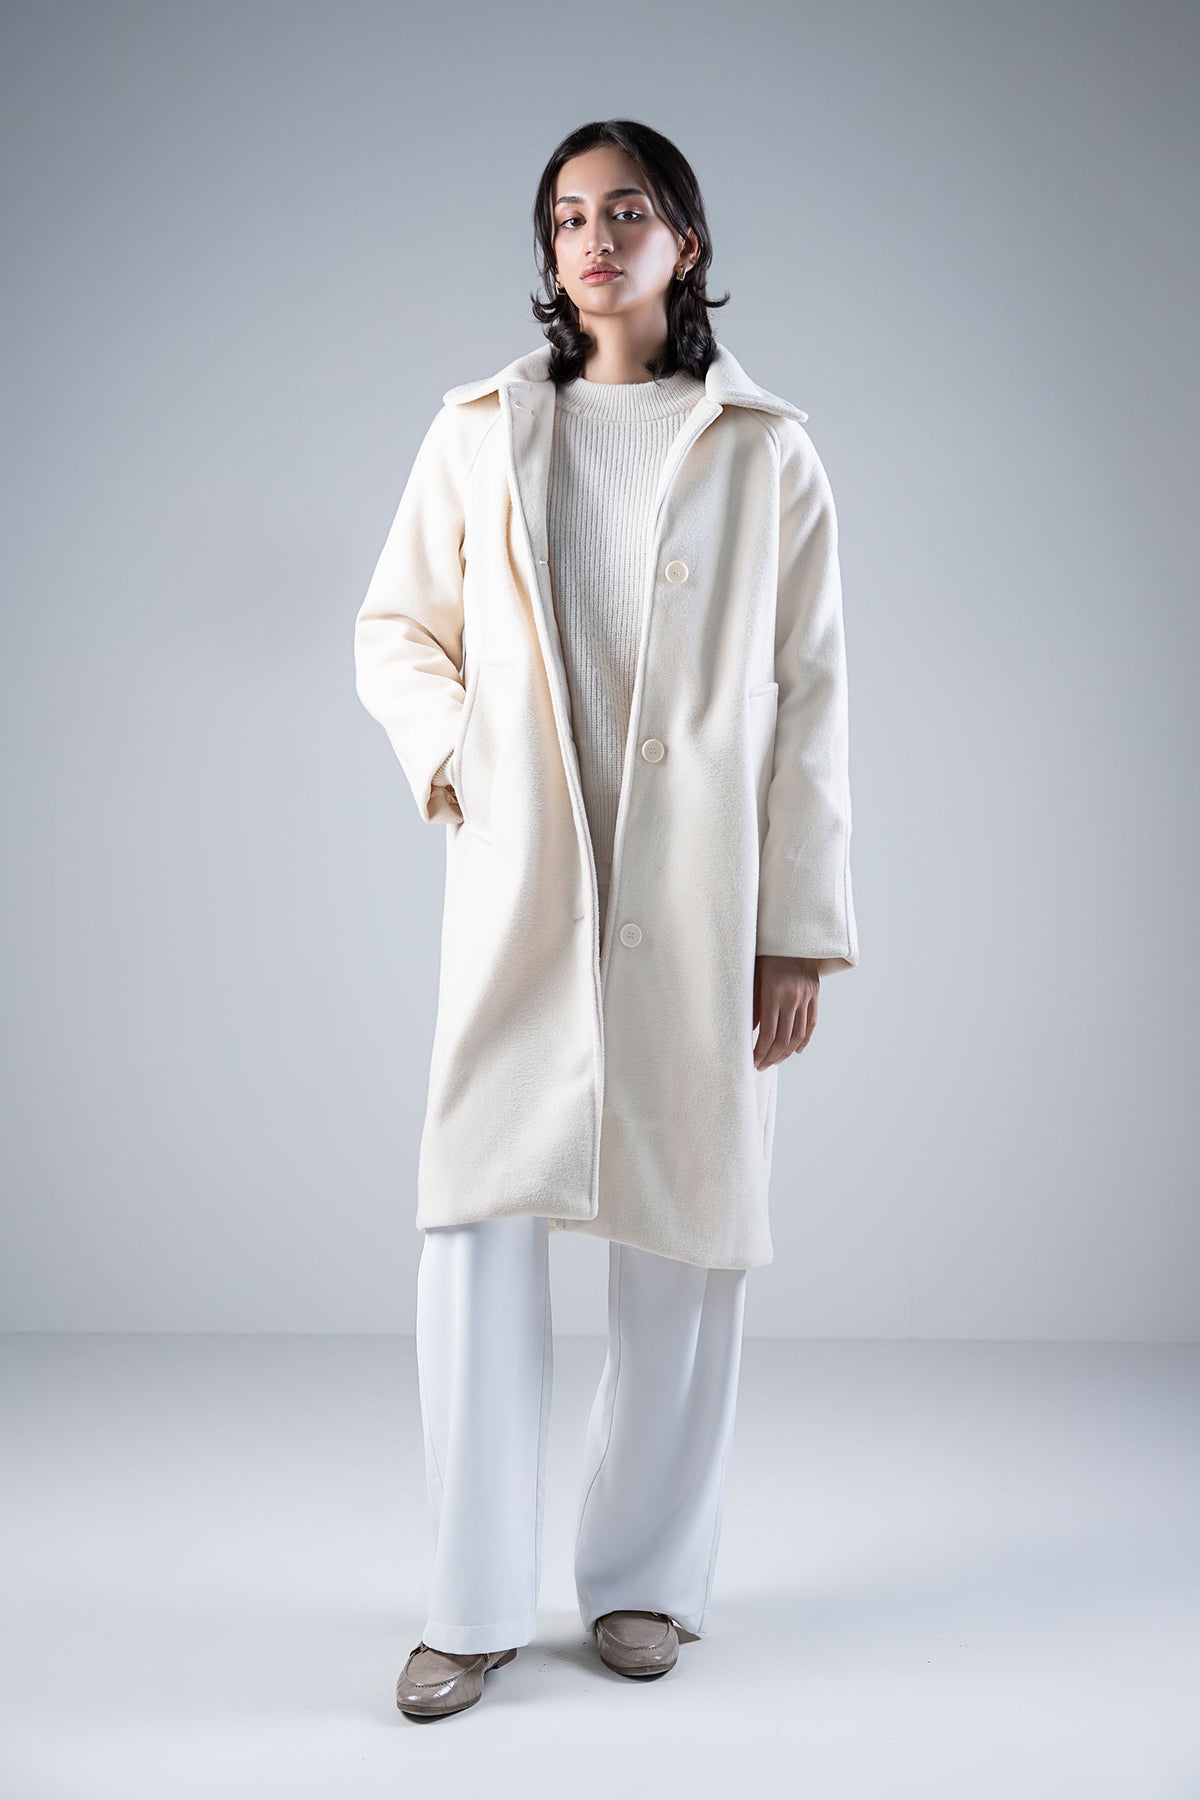
beige wool blend coat